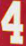
Number: 4